Rico Freimuth

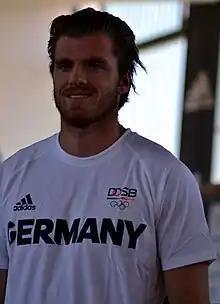
Freimuth at the 2016 German Olympic Team clothing

Rico Freimuth (born 14 March 1988) is a retired German athlete who specialised in the decathlon. He won two medals at World Championships, bronze in 2015 and silver in 2017.